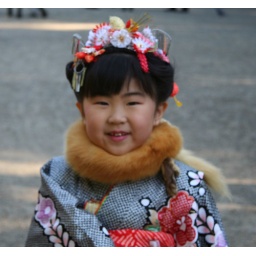
Japanese girl in traditional dress (Kimono)